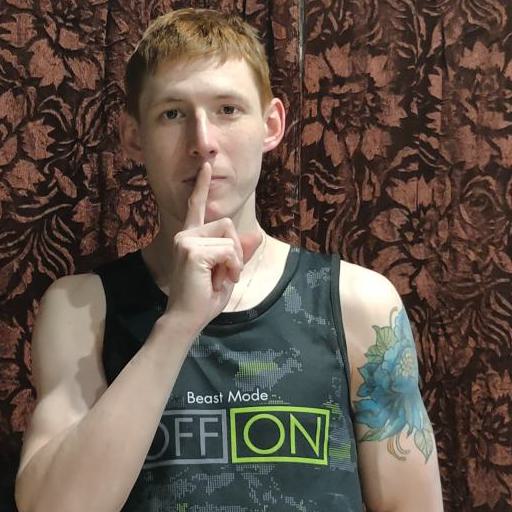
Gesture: mute